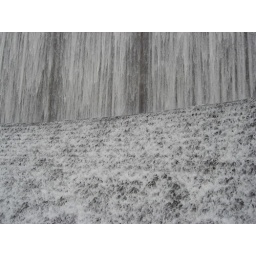
Williams Tower water wall in Houston, TX.